John Motz

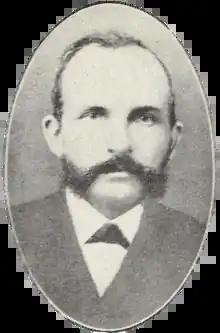
Motz, undated

John Motz (born Johannes Motz; 5 June 183029 October 1911) was a Canadian politician, German-language newspaper proprietor, sheriff and tailor. Born near Mühlhausen in the Province of Saxony, Prussia (today part of Thuringia, Germany), he immigrated to Berlin, Canada West (now Kitchener, Ontario) in 1848. In 1859, he and fellow immigrant founded the "Berliner Journal", a German-language newspaper based in Berlin. Motz served as its editor for the next forty years before retiring in 1899, becoming the honorary sheriff of Waterloo County, a position he held until his death in 1911.